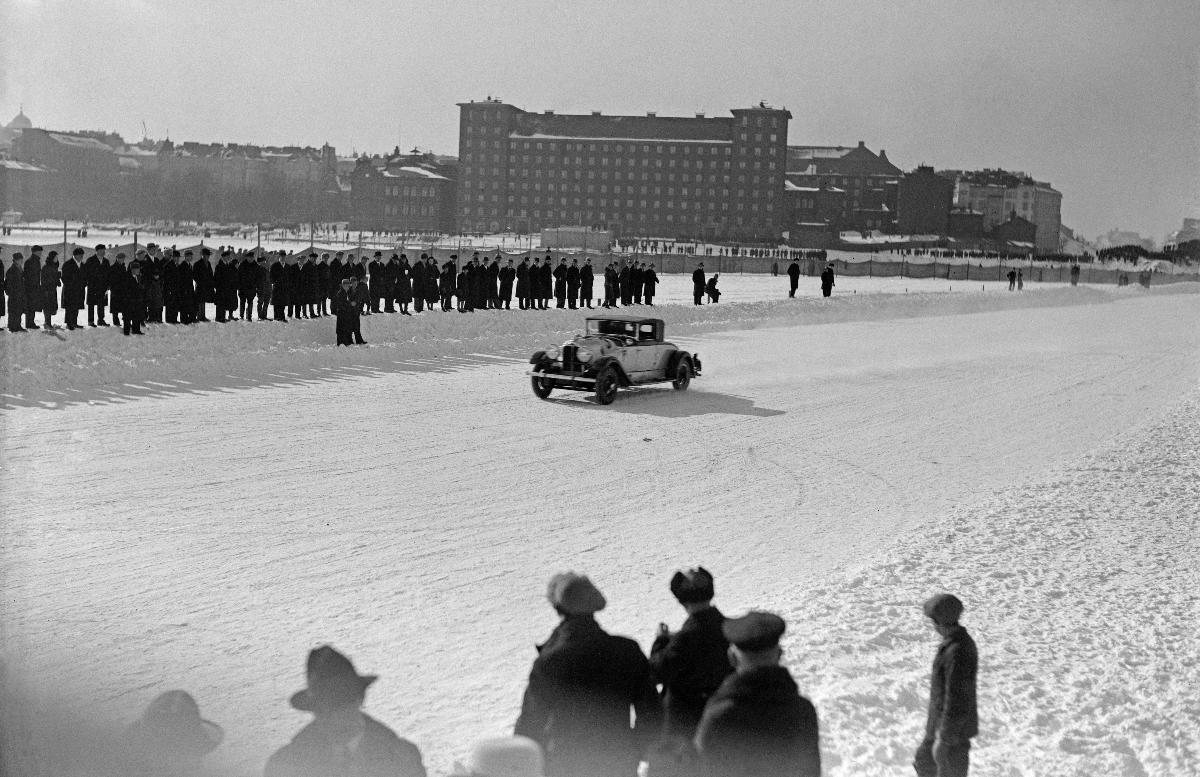
Kansalliset moottorikilpailut Pohjoissataman jääradalla
Nationella motortävlingar på Norra hamnens isbana; National motor race on Northern harbour ice track
sisällön kuvaus: Kansalliset moottorikilpailut Pohjoissataman jääradalla Helsingissä 20.3.1932. Kuvassa Emil Elon voitokas Auburn. content description: National motor race on Northern harbour ice track in Helsinki 20.3.1932. Picture shows Emil Elo's victorious Auburn. innehållsbeskrivning: Nationella motortävlingar på Norra hamnens isbana i Helsingfors 20.3.1932. I bilden Emil Elos segerrika Auburn.
Kuvaaja: Sundström, Hugo, kuvaaja
Vuosi: 1932
Paikka: Suomi, Uusimaa, Helsinki
Aiheet: kilpailut; autourheilu; autot; HBL; competitions; sports; contests; cars; car races; automobile sports; tävlingar; sport; biltävlingar; bilar; bilsport